José Mariano Jiménez

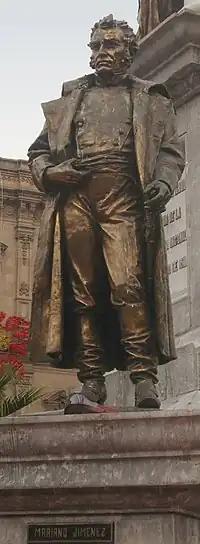
Statue of Jiménez in Chihuahua.

Mariano Jiménez was born in San Luis Potosí. He studied at the Colegio de Minería in Mexico City to become a mining engineer. He graduated in 1804. He soon moved to Guanajuato, where he was able to follow the progress of the conspiracy led by Miguel Hidalgo that aimed to achieve the independence of Mexico from Spain. A few days after the war started, Jiménez joined Hidalgo's army and was able to rise quickly in rank until he achieved the rank of lieutenant colonel.